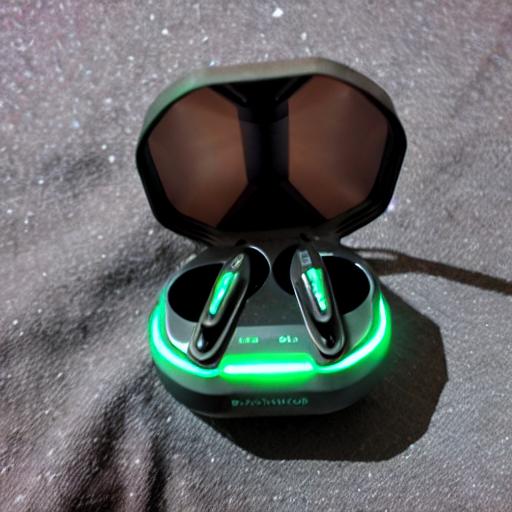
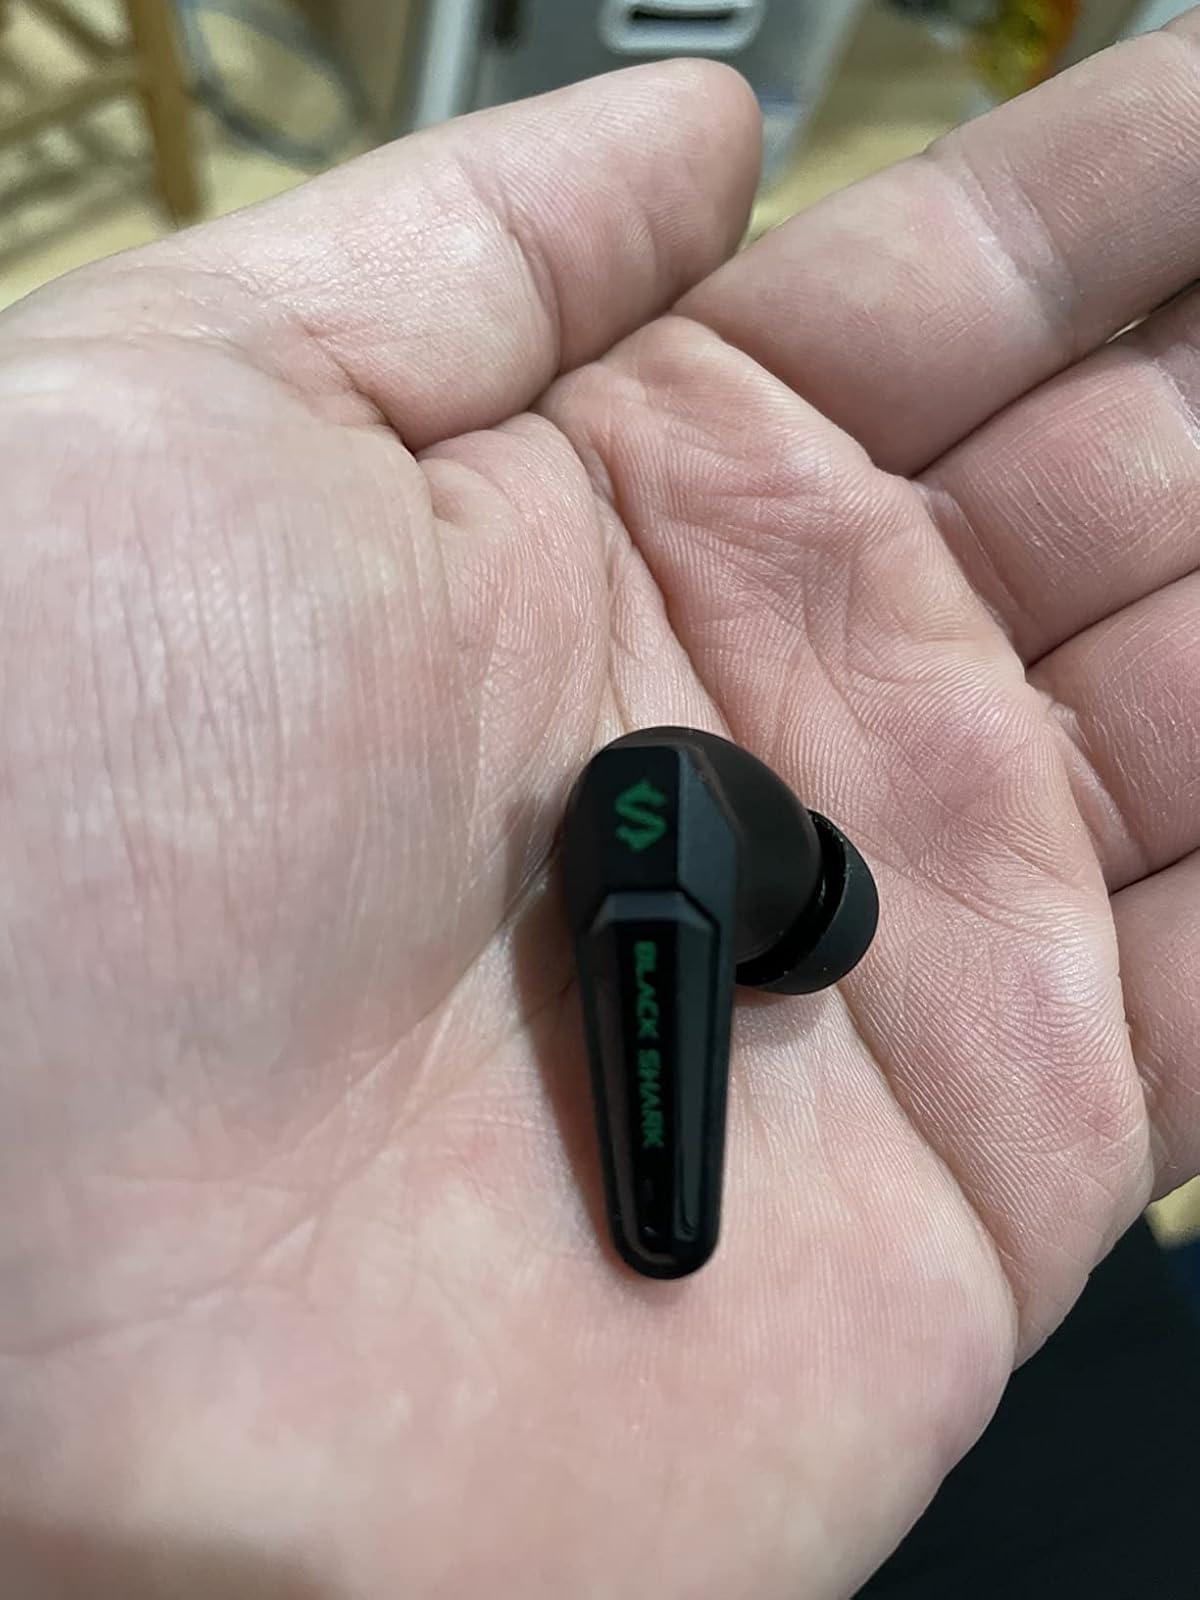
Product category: earbuds
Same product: no